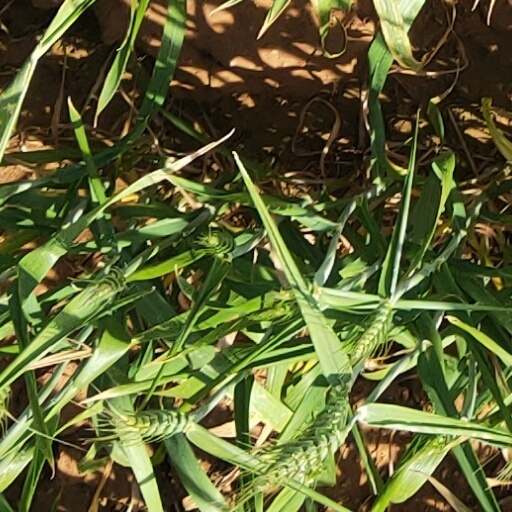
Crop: wheat